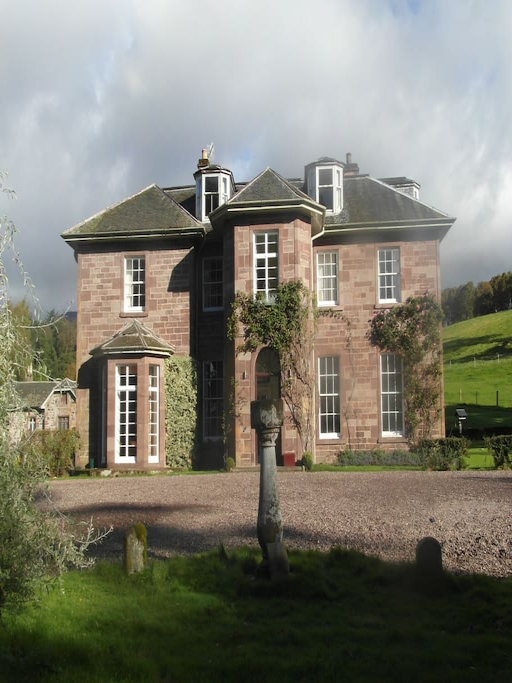
the front of the house